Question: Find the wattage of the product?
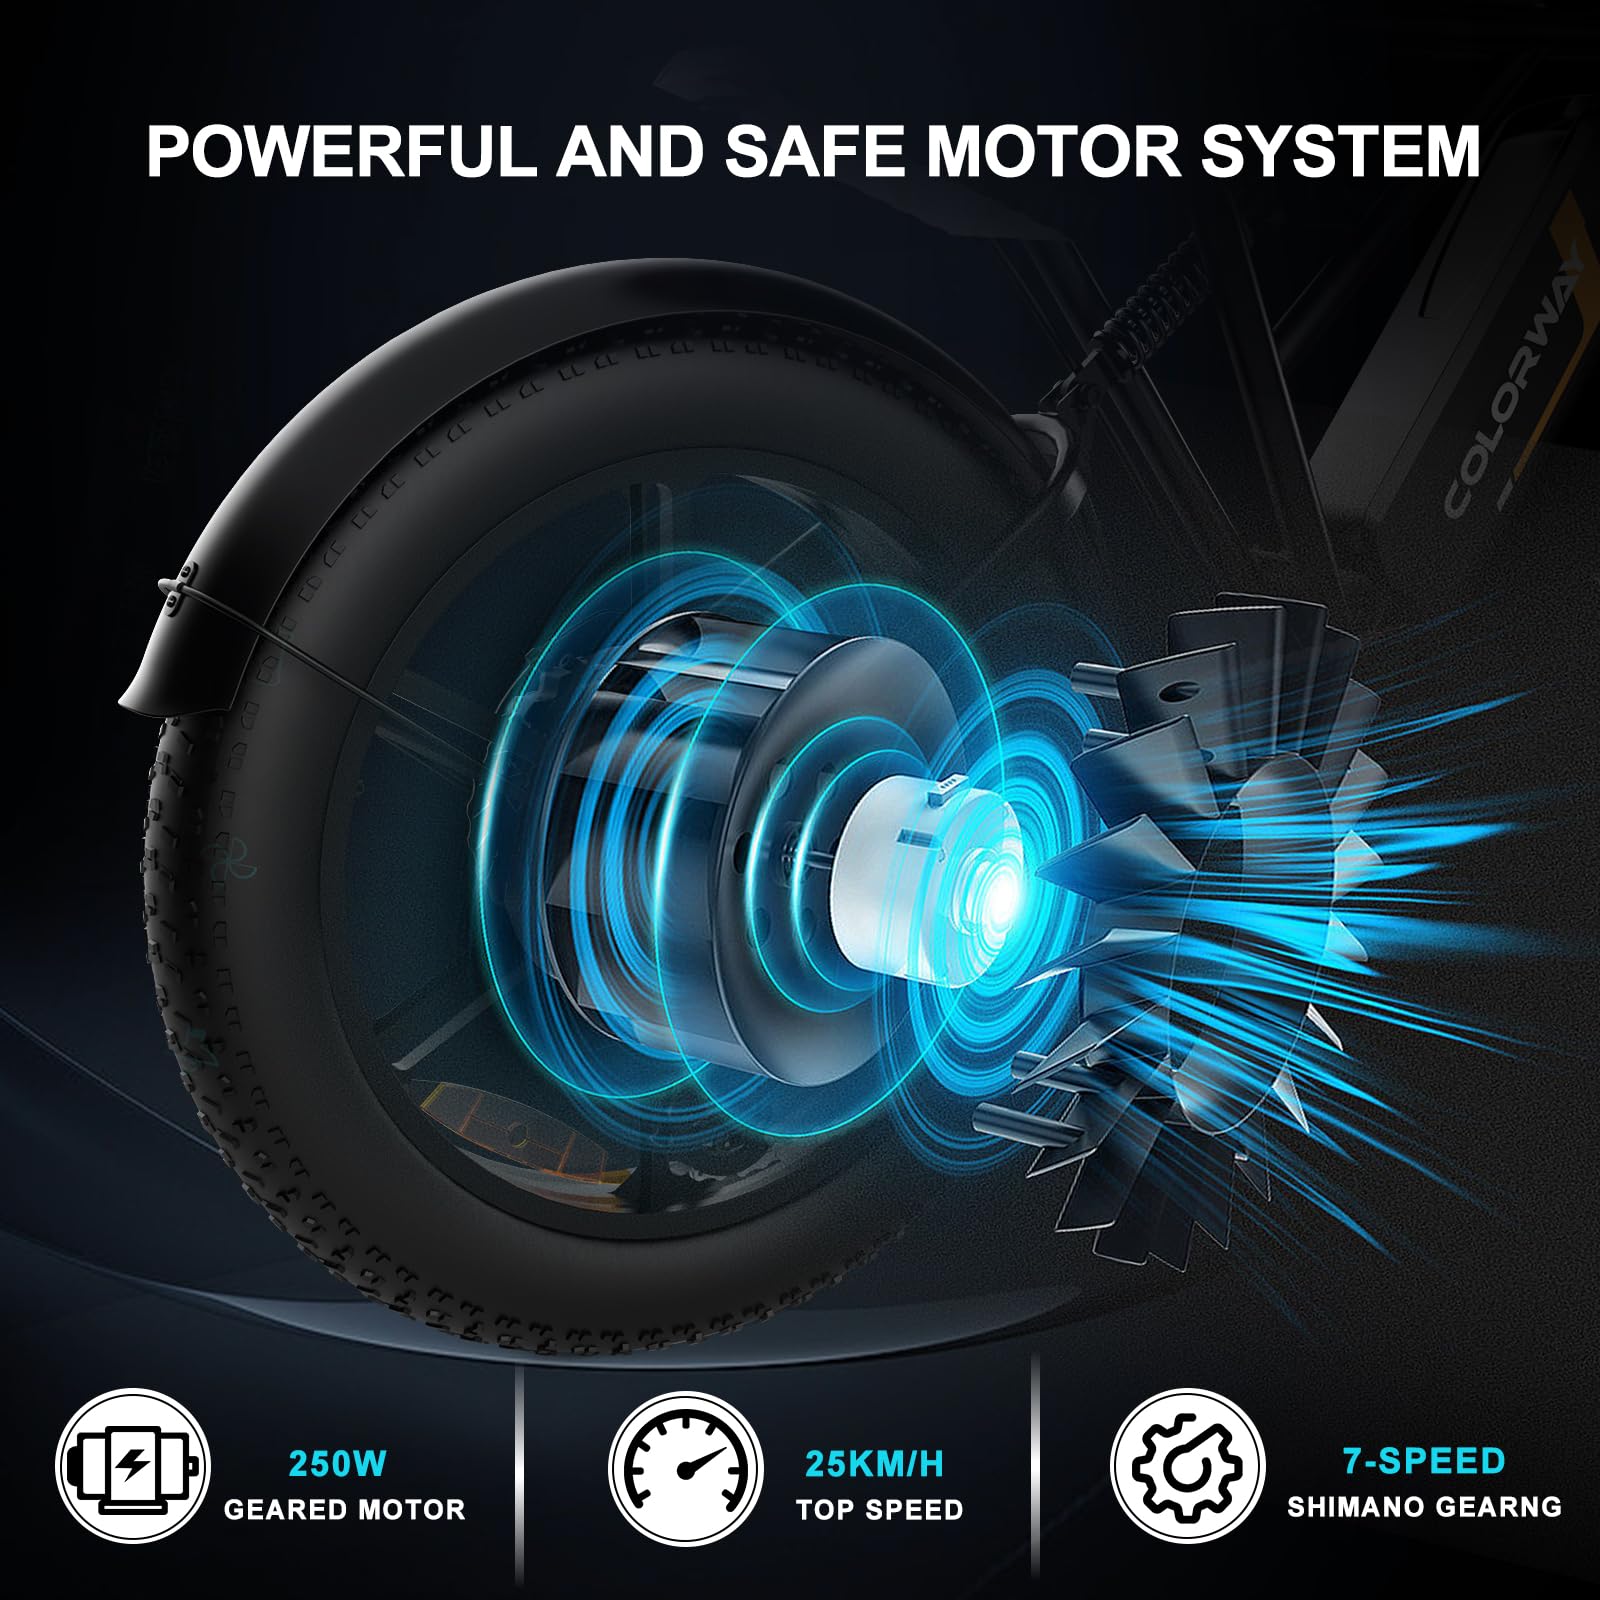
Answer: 250.0 watt